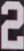
Number: 2